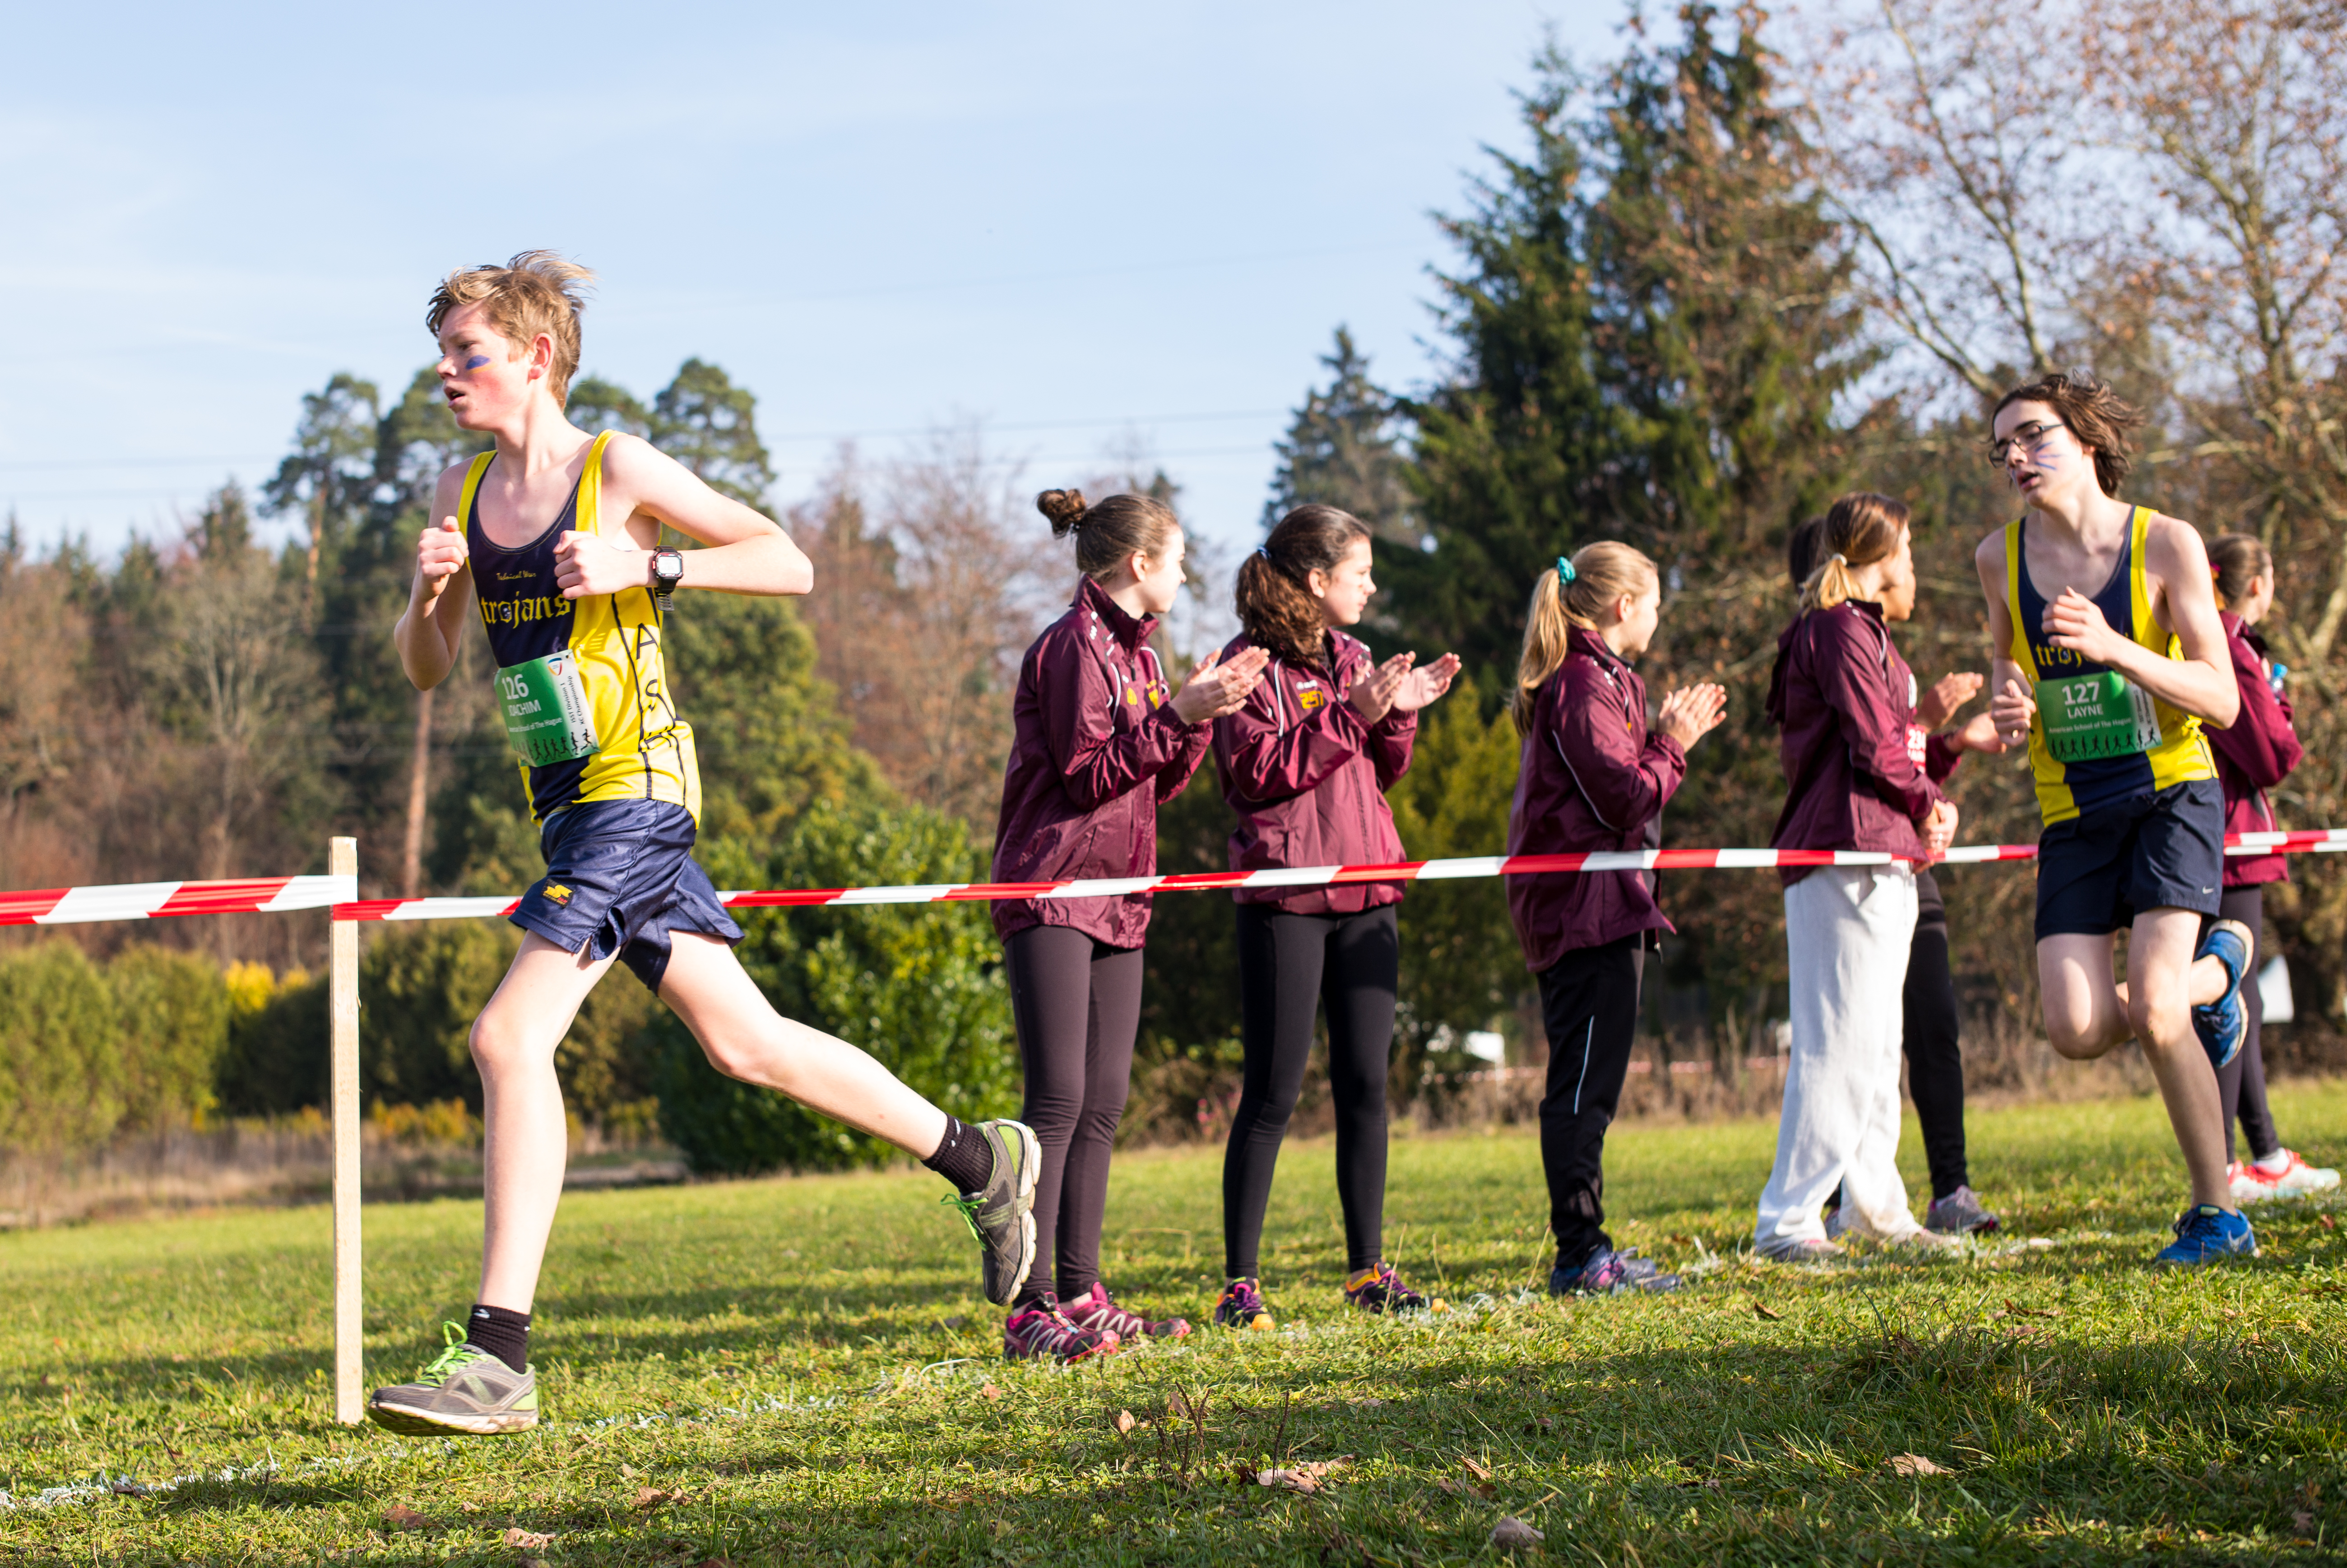
person, trail, running, run, country, recreation, jumping, europe, runner, cross, ash, 2015, race, hague, m, american, team, sports, boys, 50, switzerland, school, zurich, runners, endurance, junior, leica, 240, summilux, varsity, athletics, meet, isst, tournament, xc, physical exercise, outdoor recreation, human action, endurance sports, duathlon, cross country running